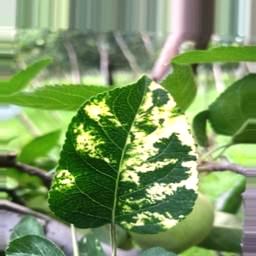
Label: Apple_Mosaic